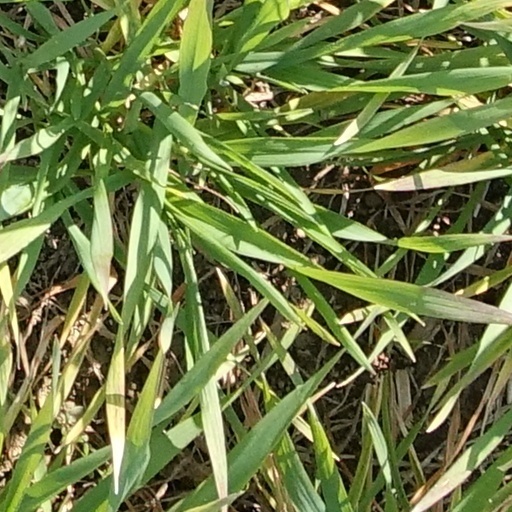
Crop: wheat